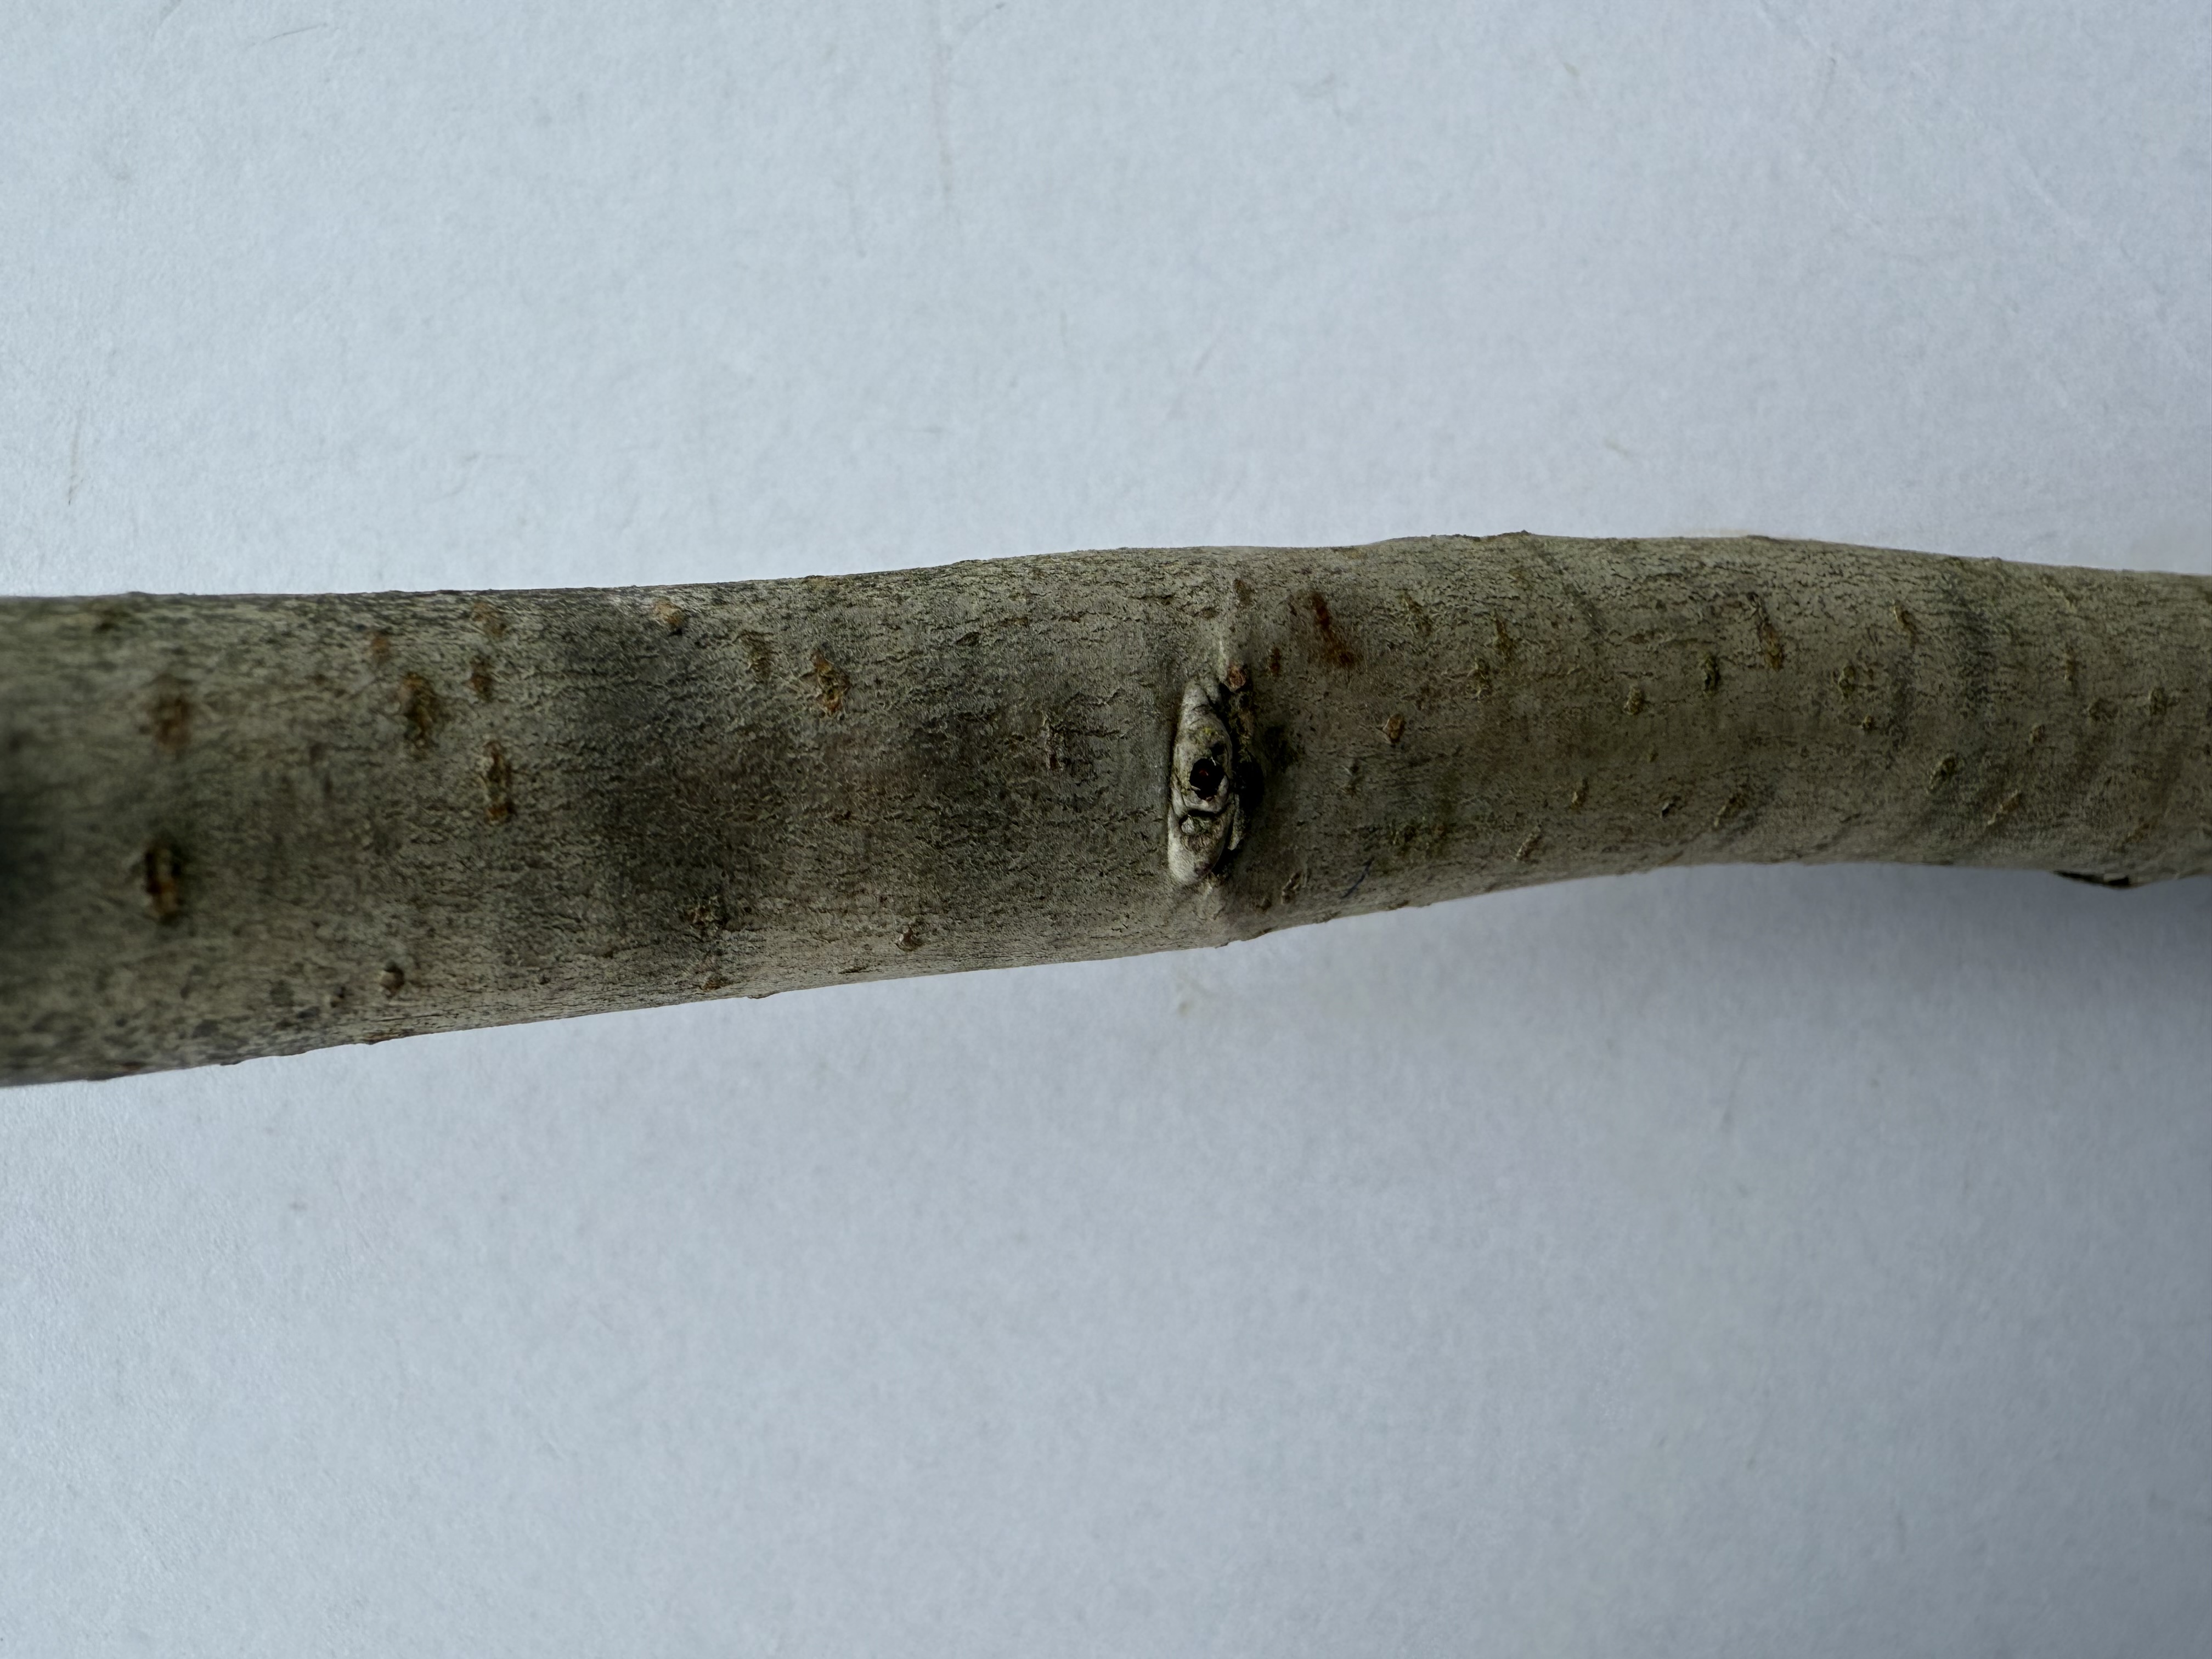
Variety: Deveci Pear